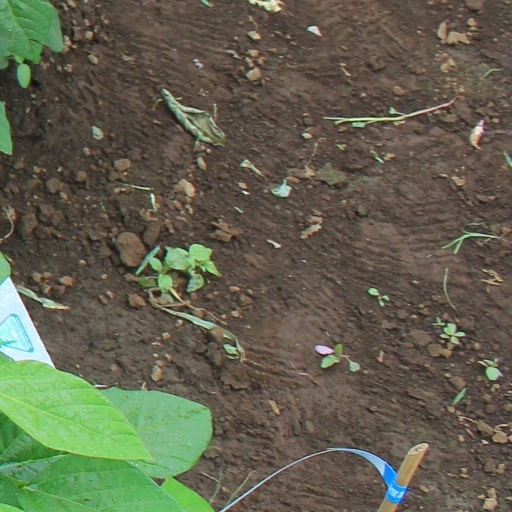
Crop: soybean